Vatnsdalur

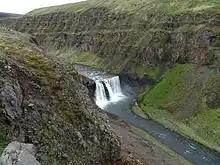
Dalsafoss on the Vatnsdalsá

The , one of the famed salmon rivers of northern Iceland, runs through the Vatnsdalur. The north-flowing river is long and fed by a number of waterfalls, the highest of which is . Other notable falls in the river valley are , , , and .